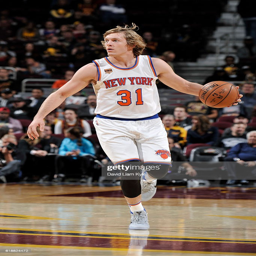
basketball player # dribbles the ball against sports team .